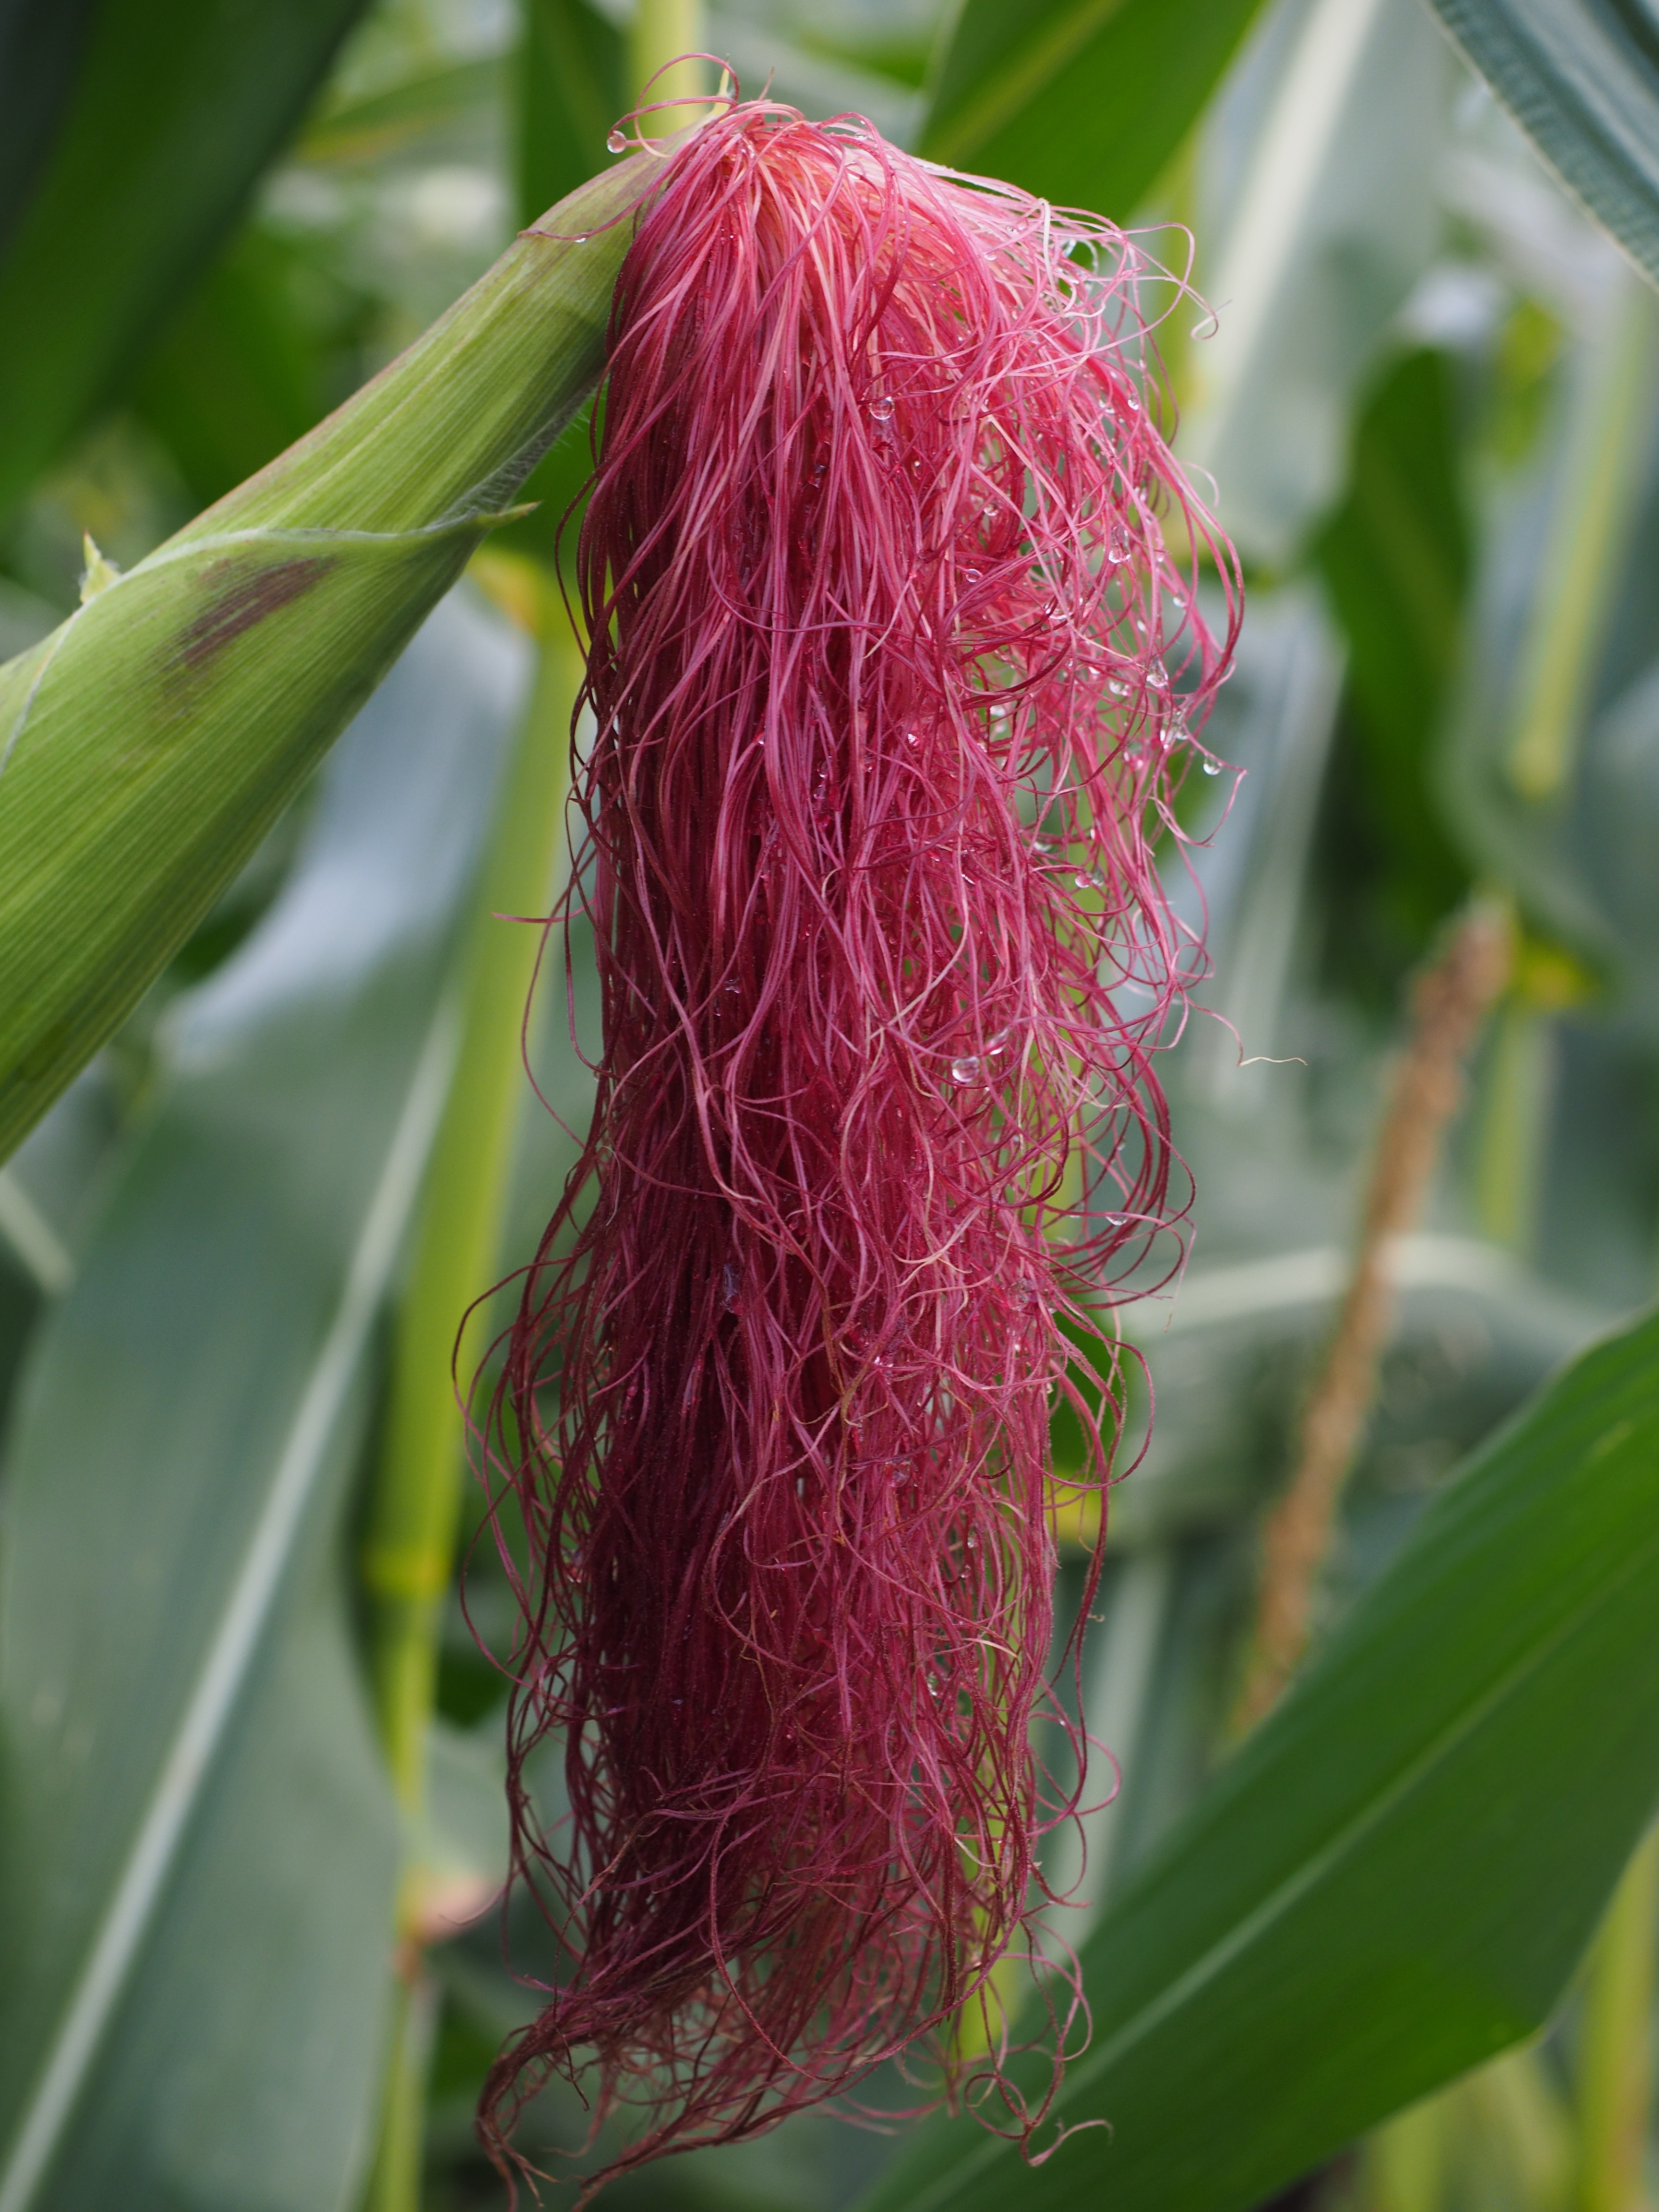
plant, hair, leaf, flower, food, green, red, produce, crop, corn, botany, flora, cornfield, cereals, bud, macro photography, corn on the cob, flowering plant, corn on the cob hair, corn plant, corn hair, grass family, plant stem, land plant